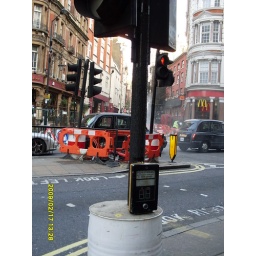
To cross the road i press the "walk" button under the signal and the traffic STOPS!!!